Antilia bomb scare

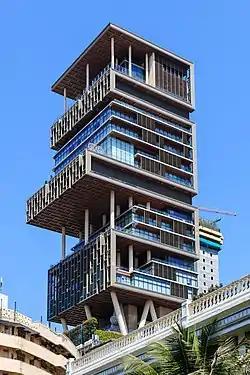

The Antilia bomb scare occurred on 25 February 2021, when a car containing 20 gelignite sticks was found outside the residence of Mukesh Ambani in Mumbai. A note found inside the vehicle, addressed to Mukesh and his wife Nita Ambani, said that the act was a prelude and threatened additional violence.